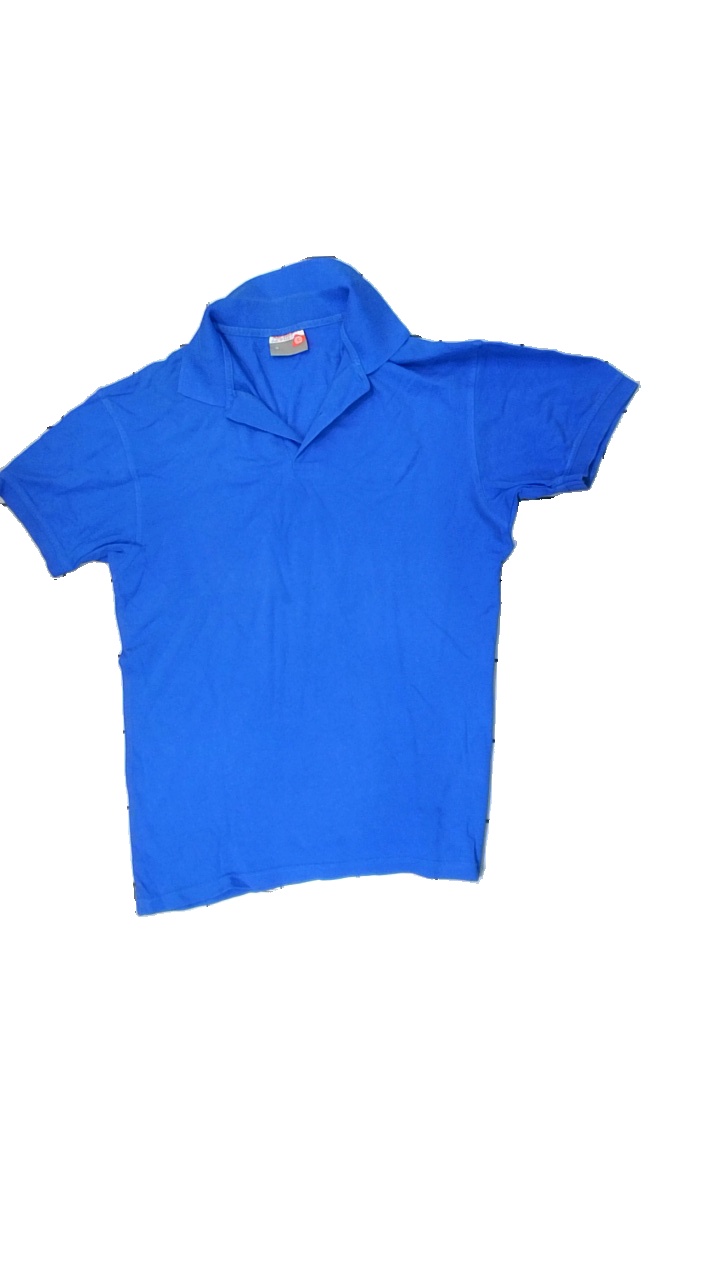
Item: T-shirt (Ladies)
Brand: Nicks World
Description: blue t-shirt with collar
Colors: Blue
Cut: Regular
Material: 100% Cotton
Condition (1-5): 2
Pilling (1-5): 5
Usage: Recycle
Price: <50